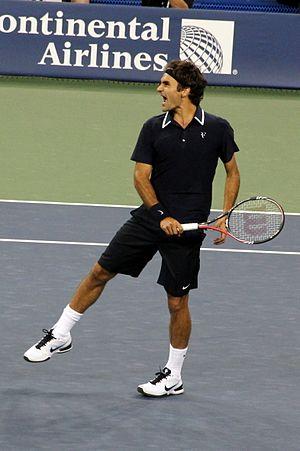
Wilson Sporting Goods est un équipementier sportif américain, basé à Chicago.